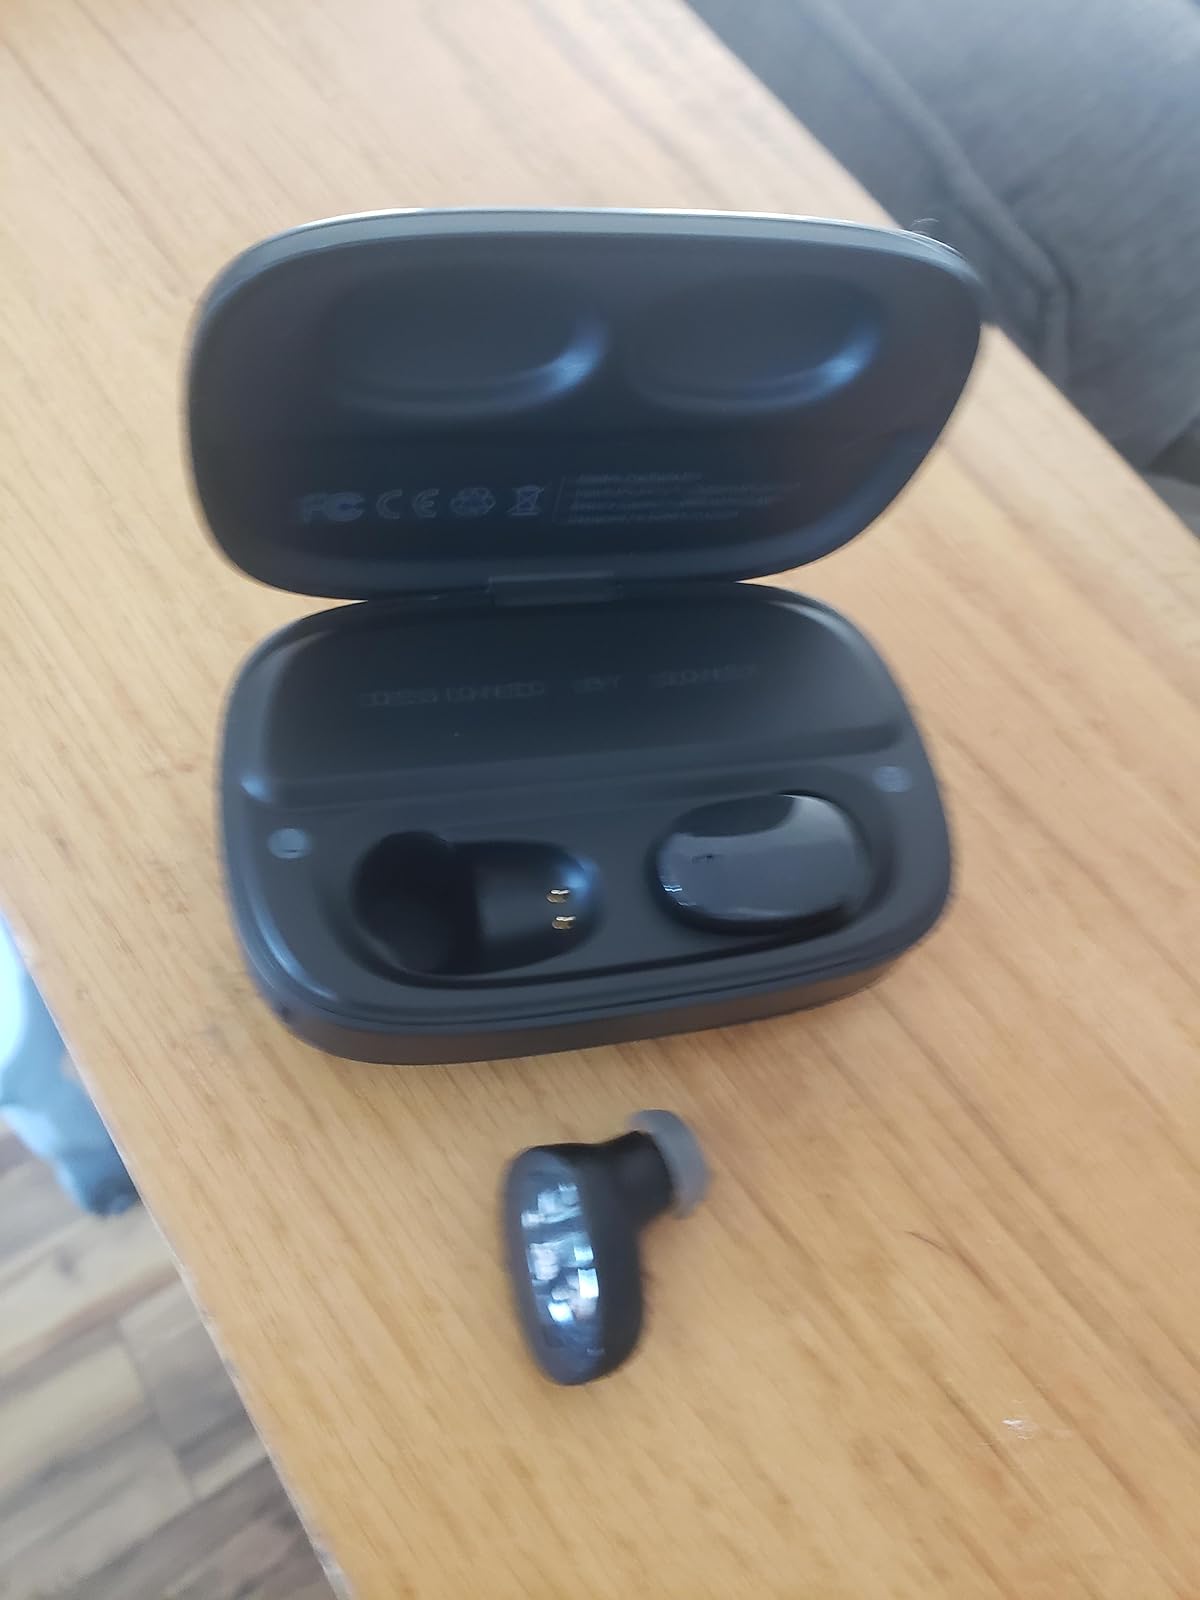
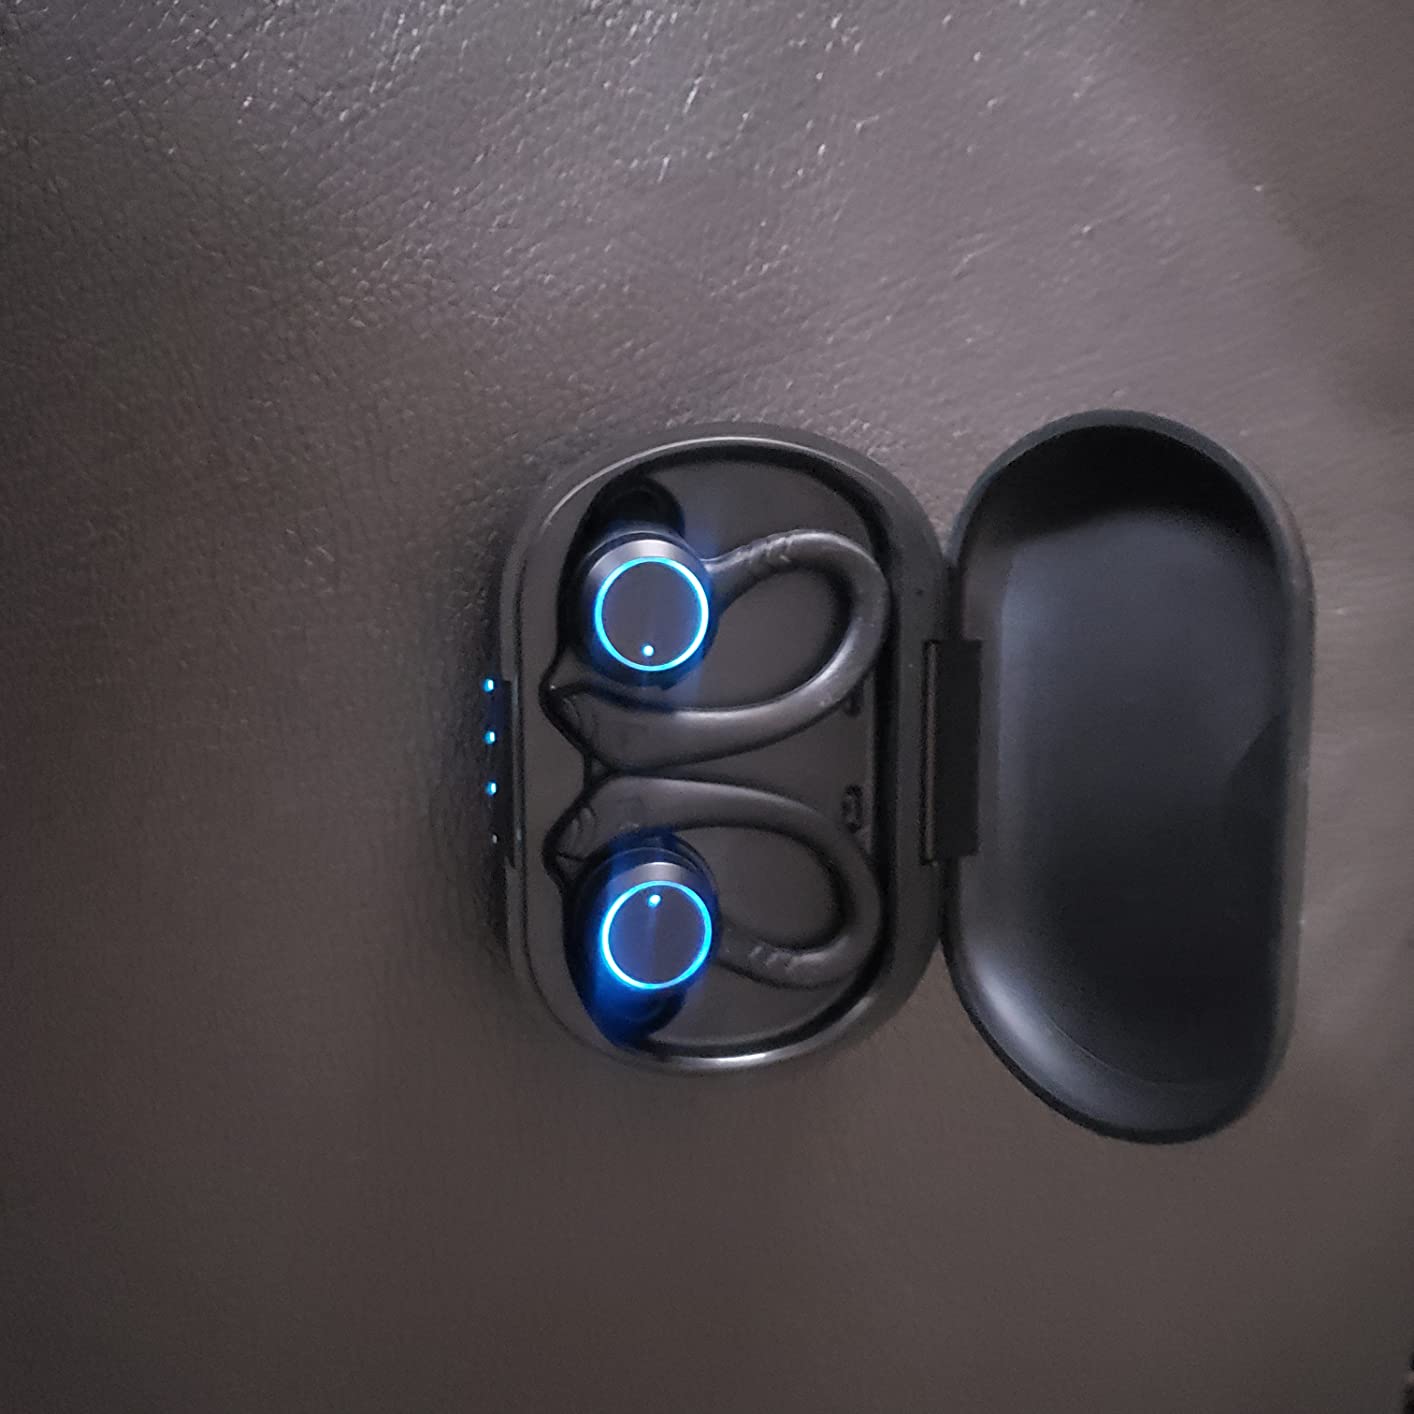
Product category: earbuds
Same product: no